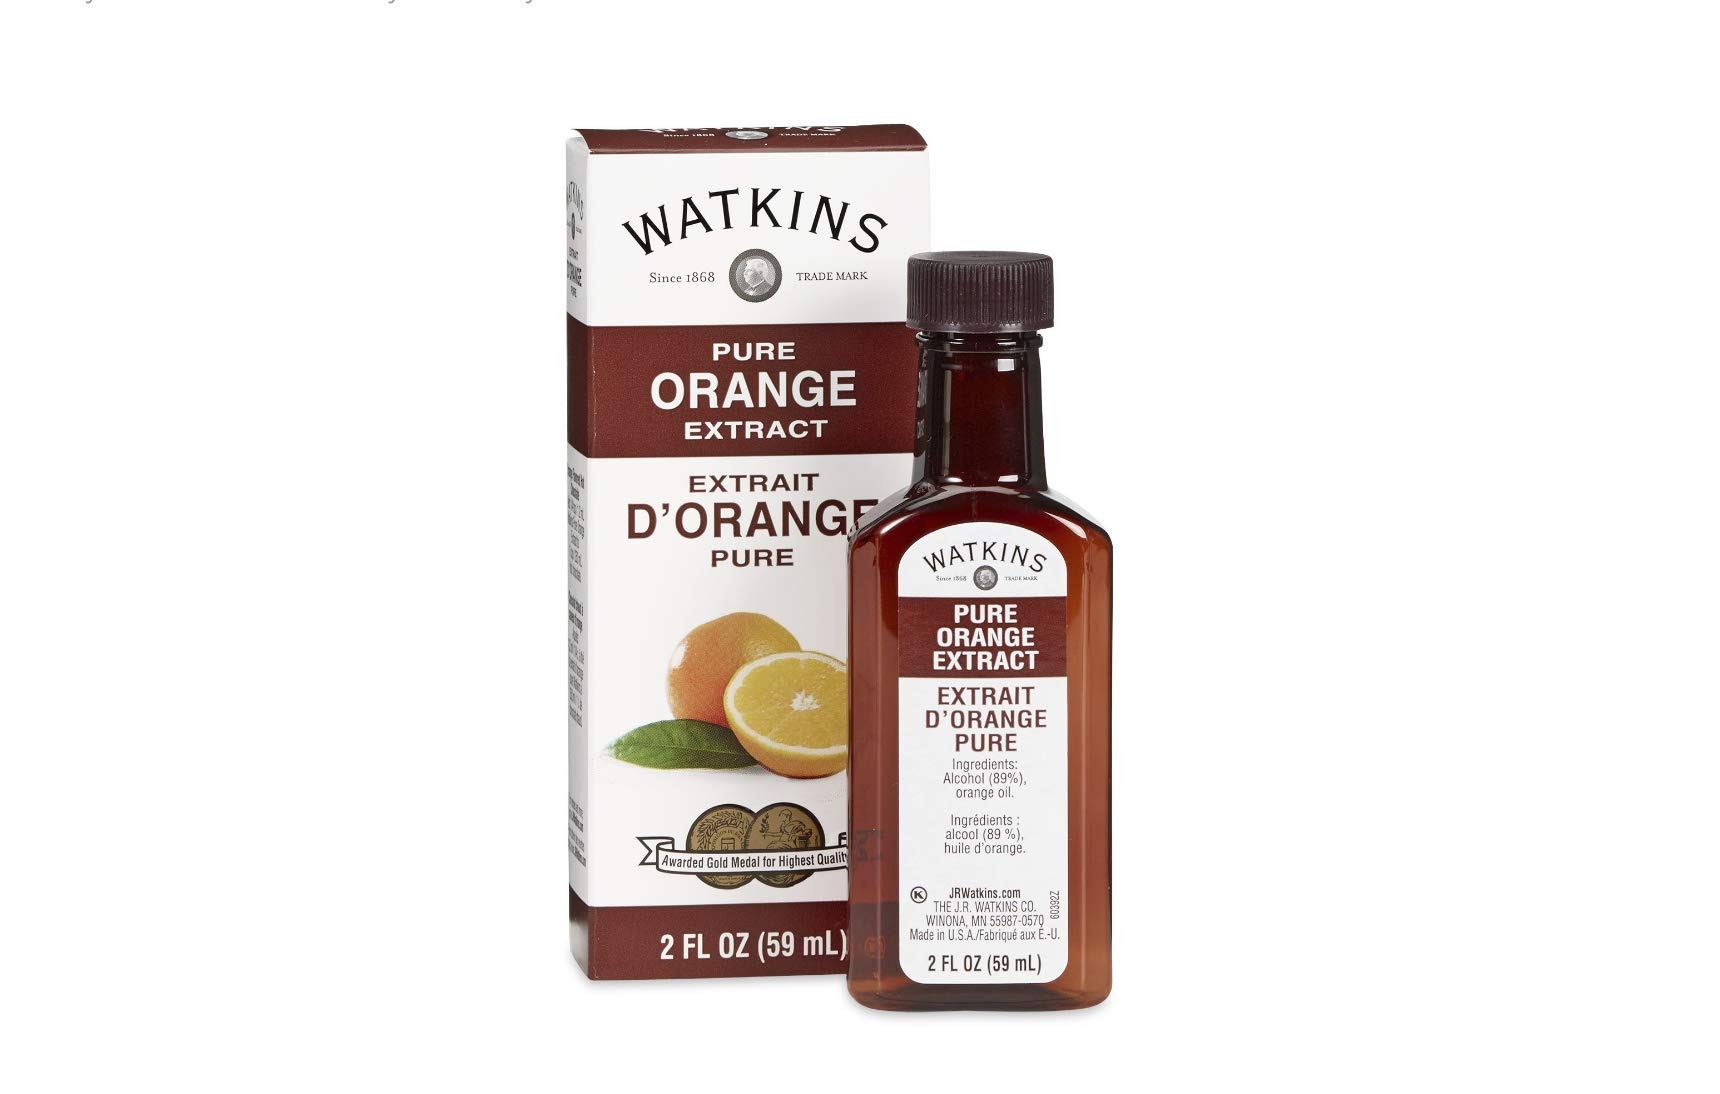
Item Name: Watkins Pure Orange Extract 2 Ounces
Bullet Point 1: Versatile: Use for baked goods, ice cream, syrup, frostings, candies, breads, fruit sauces, jellies, marinades, and gelatins.All Natural
Bullet Point 2: Gluten Free, No Artificial Flavors
Bullet Point 3: No Artificial Colors, Corn Syrup Free
Bullet Point 4: Kosher, Made in the USA
Product Description: We use all-natural oils to impart pure flavor. Use it to add zest to sparkling water and tea or a give a citrus twist to your cranberry bread, sugar cookies, chocolate sauce, tapioca pudding, spice cake, and fruit salsa. Orange also shined in classic dishes like beef stir-fry, glazed carrots and barbeque sauce.
Value: 2.0
Unit: Fl Oz

Price: 9.99